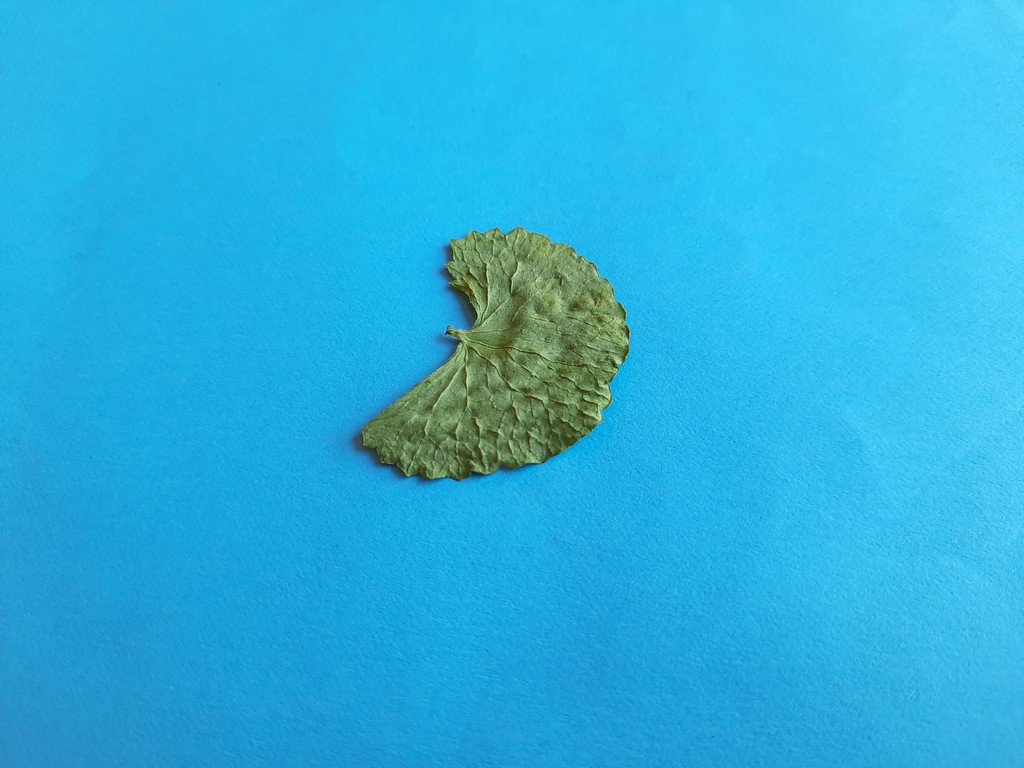
Label: Dried